Mancos High School

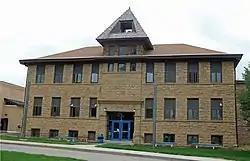
The school in 2019

Mancos High School is a public high school in Mancos, Colorado. It is the only high school in the Mancos School District.